John C. Stennis

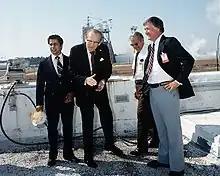
Stennis celebrating a space shuttle engine test in 1978

In February 1977, after President Jimmy Carter selected Paul Warnke as his nominee for Director of the Arms Control and Disarmament Agency, Stennis announced that Warnke had agreed to testify before the Armed Services Committee. On April 16, President Carter announced his approval for full or substantial funding of the Tennessee–Tombigbee Waterway. "The New York Times" wrote that Carter's approval had prevented him from "having to fight with" Stennis, Eastland, and John J. Sparkman. In June, Stennis authorized a request by Colorado Democrat Gary Hart to delay hearings on the promotion of Donn A. Starry to United States Army Training and Doctrine Command; Starry was later confirmed to the position. In July, President Carter sent Stennis a letter stating his decision on deployment would come after he received reports on the neutron bomb from the Pentagon and the Arms Control and Disarmament Agency. After the November death of Arkansas Senator John L. McClellan, Stennis was seen as a potential chairman of the Defense Appropriations Subcommittee in the event Warren Magnuson did not attempt to take the position himself.